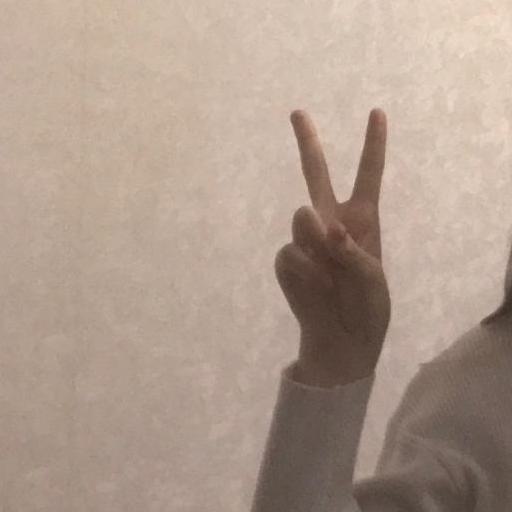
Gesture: peace